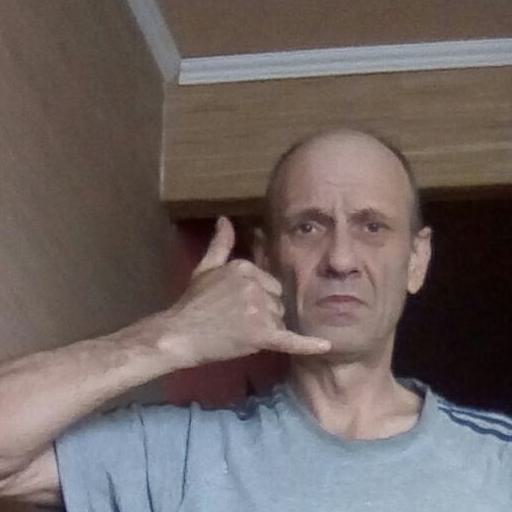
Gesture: call